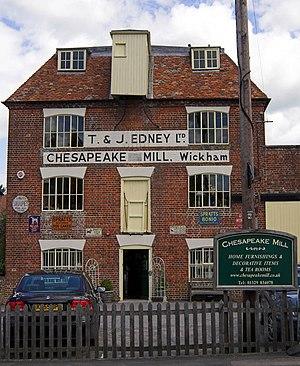
Le moulin à eau de Chesapeake Mill, en anglais « Chesapeake Mill » est un moulin à eau situé à Wickham dans le Hampshire en Angleterre. Il a été dessiné et construit en 1820 en utilisant le bois du HMS Chesapeake, une frégate qui avait précédemment servi dans l'United States Navy comme USS Chesapeake. Elle a été capturée par la frégate HMS Shannon de la Royal Navy le 1ᵉʳ juin 1813.